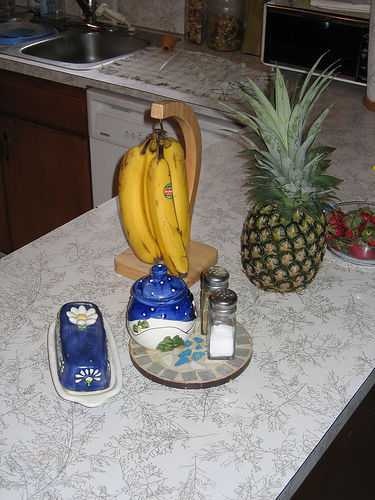
Label: Pineapple